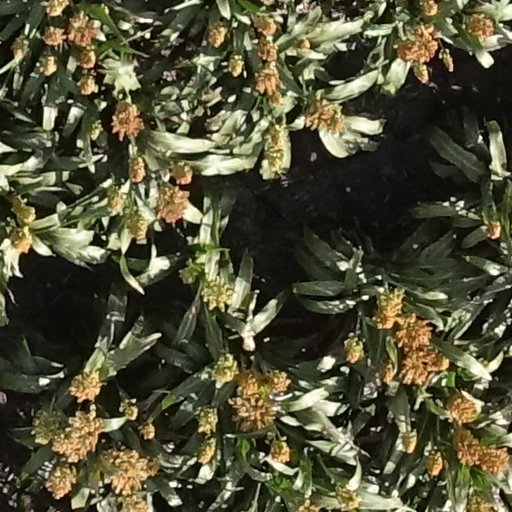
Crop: sorghum